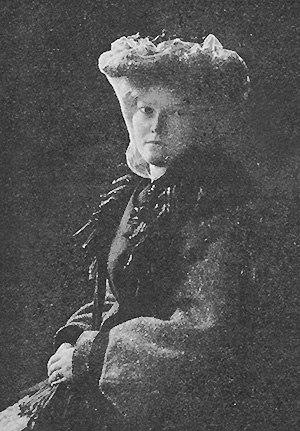
Cally Monrad est une chanteuse, actrice et poète norvégienne. Elle est surtout connue comme chanteuse de concert et d'opéra.